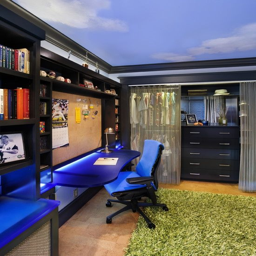
love the sky on the ceiling , boys room